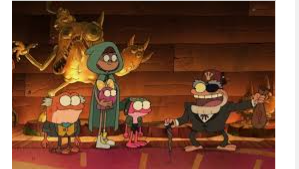
Portrait style: Cartoon Portrait